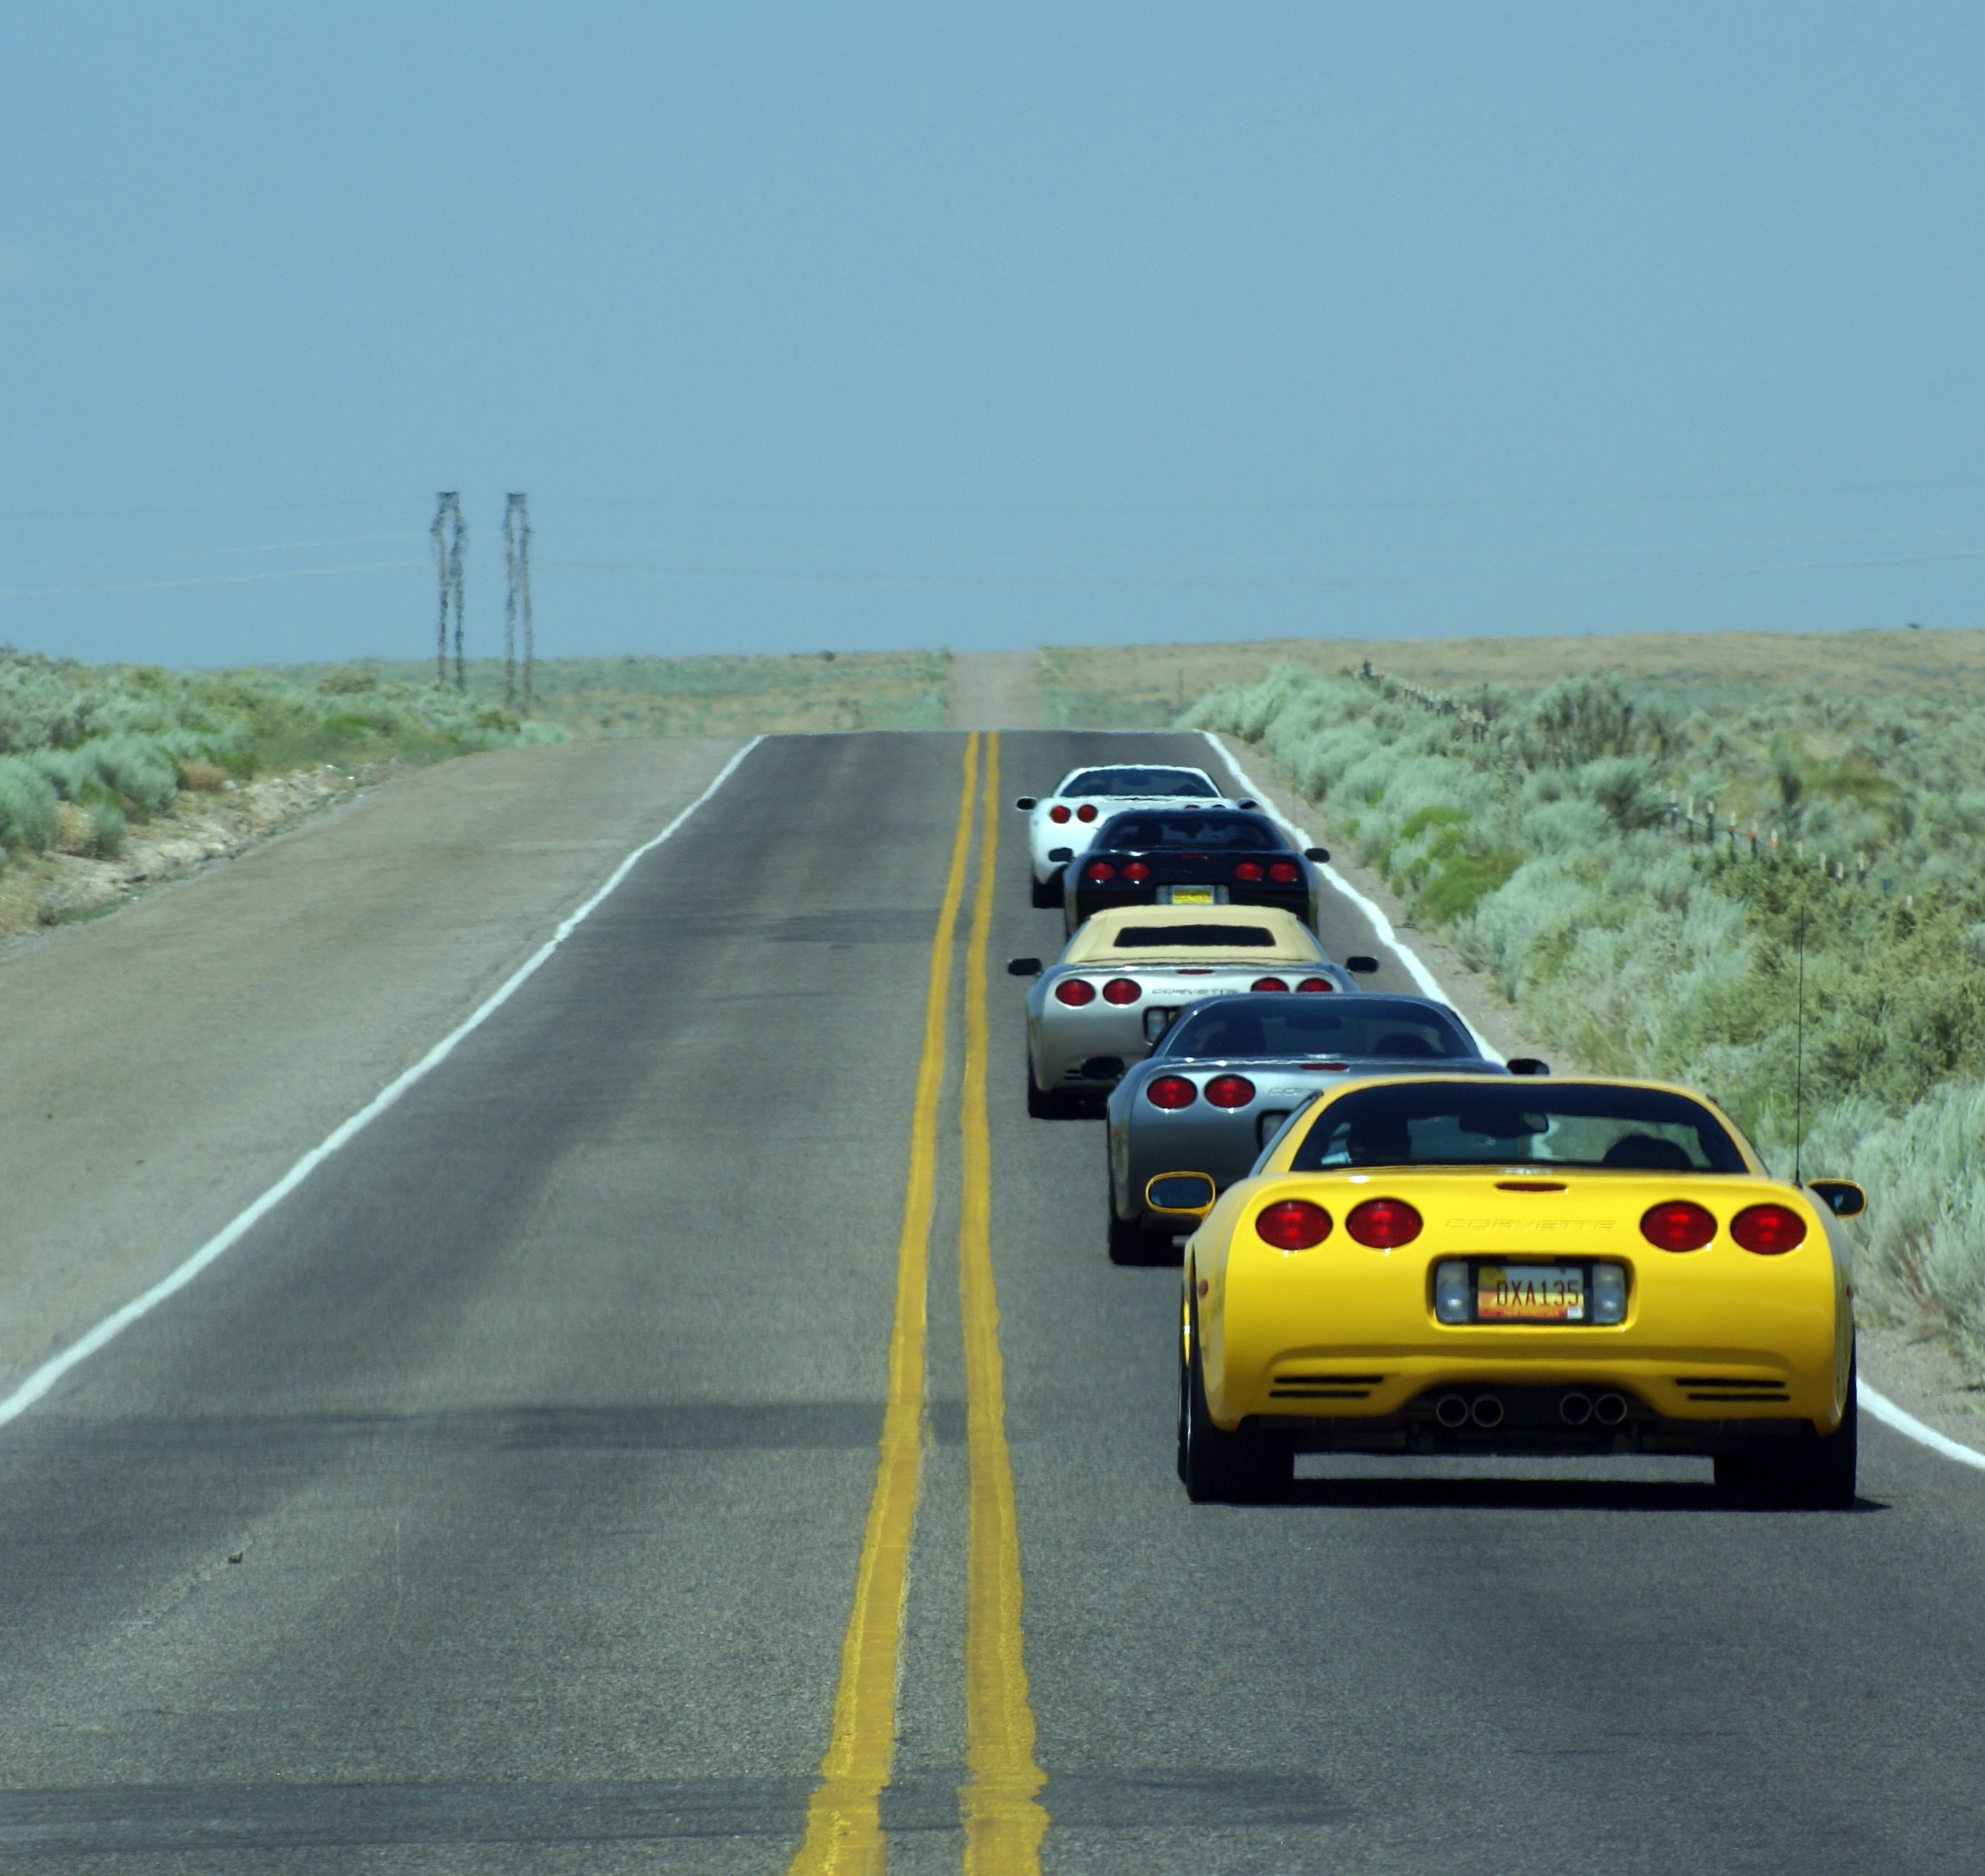
outdoor, road, street, car, automobile, desert, driving, vehicle, drive, auto, sports car, new mexico, cruise, supercar, power, performance, racing, race track, chevrolet, chevy, corvette, albuquerque, vette, land vehicle, auto racing, automobile make, automotive design, luxury vehicle, performance car